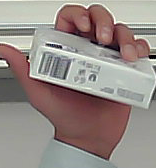
Product: dove_soap